Belousov–Zhabotinsky reaction

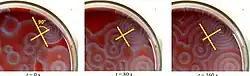
Patterns shown in a Petri dish

A Belousov–Zhabotinsky reaction, or BZ reaction, is one of a class of reactions that serve as a classical example of non-equilibrium thermodynamics, resulting in the establishment of a nonlinear chemical oscillator. The only common element in these oscillators is the inclusion of bromine and an acid. The reactions are important to theoretical chemistry in that they show that chemical reactions do not have to be dominated by equilibrium thermodynamic behavior. These reactions are far from equilibrium and remain so for a significant length of time and evolve chaotically. In this sense, they provide an interesting chemical model of nonequilibrium biological phenomena; as such, mathematical models and simulations of the BZ reactions themselves are of theoretical interest, showing phenomenon as noise-induced order.